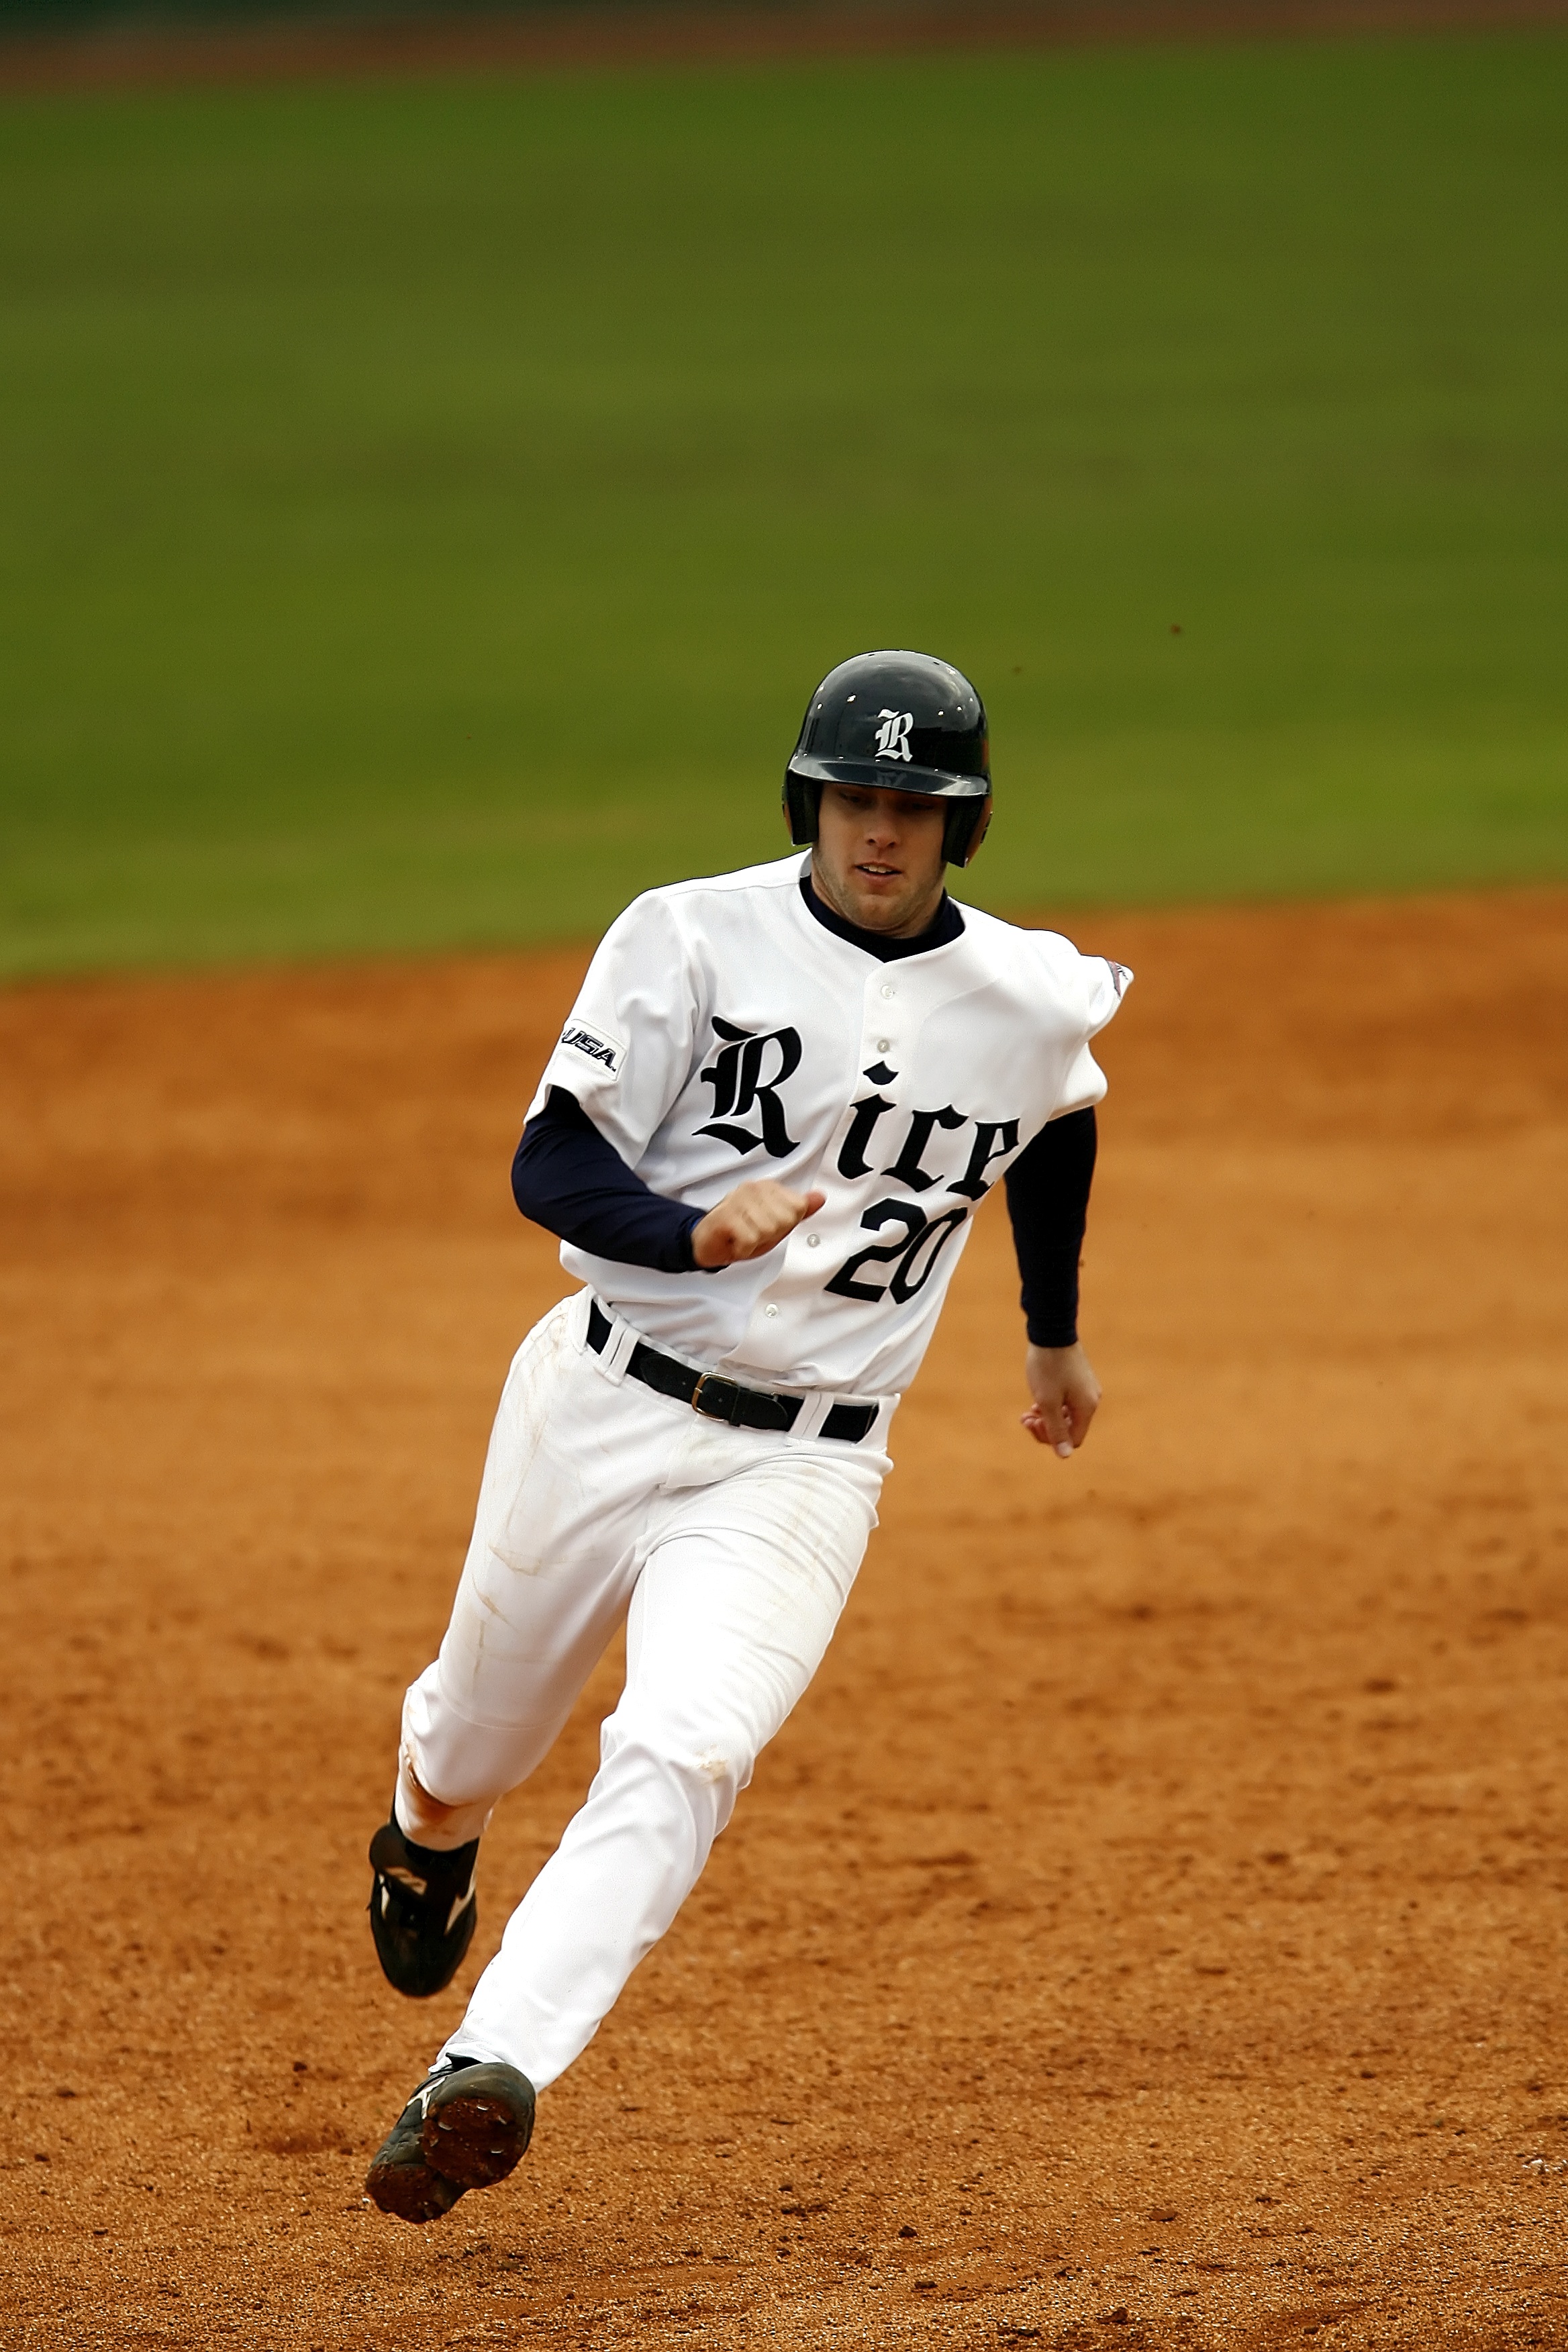
grass, baseball, sport, field, game, running, motion, action, runner, playing, player, baseball field, pitch, competition, team, sports, pitcher, baseball diamond, helmet, university, uniform, college, athlete, baseball player, catcher, infield, ball game, team sport, ncaa, infielder, home run, college baseball, bat and ball games, baseball positions, college softball